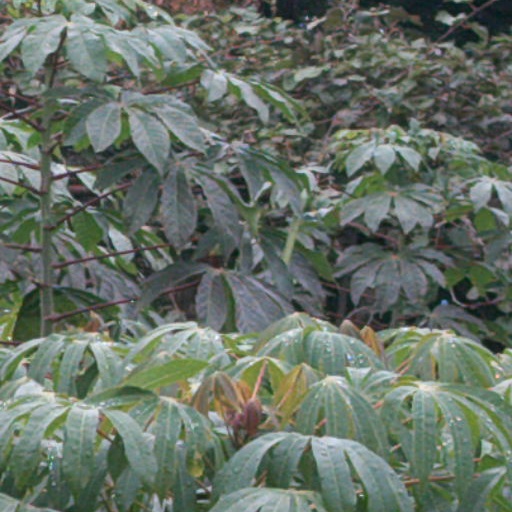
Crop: cassava